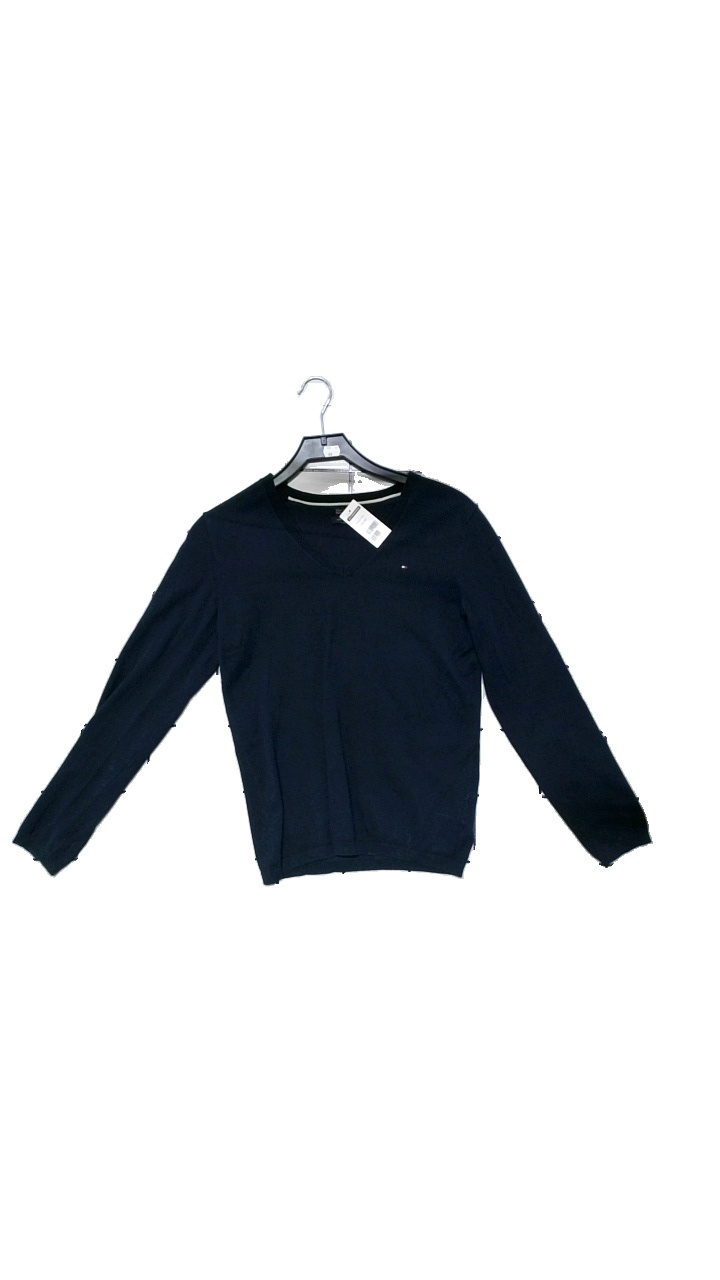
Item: Sweater (Ladies)
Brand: Tommy Hilfiger
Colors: Blue
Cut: Regular, V-collar
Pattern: Embroidered
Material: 100% cotton
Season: All
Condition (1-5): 5
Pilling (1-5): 3
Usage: Reuse
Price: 100-150